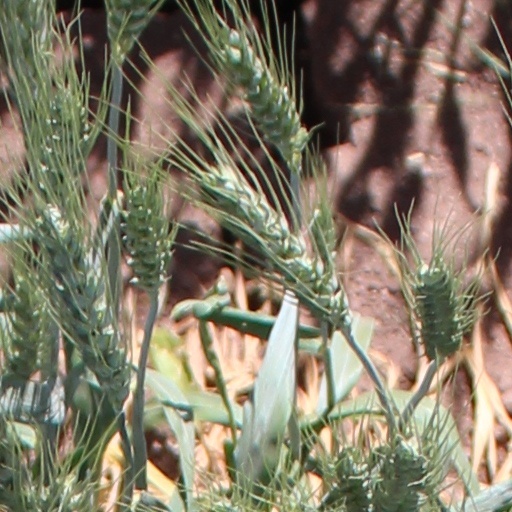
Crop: wheat